2006 Oklahoma Sooners football team

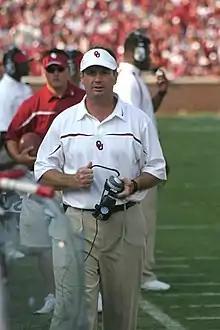
Bob Stoops, head coach of Oklahoma.

Bob Stoops returned for his eighth season as Oklahoma's head coach. During the off-season, he was once again mentioned as a candidate for positions outside of Oklahoma. While Stoops decided to stay in Norman, the rest of the Oklahoma coaching staff did see some changes. The biggest change came at the offensive coordinator position. Former offensive coordinator Chuck Long left Oklahoma to take the head coaching job at San Diego State University. Stoops chose somebody already on the staff to fill Long's spot. Kevin Wilson was named the new offensive coordinator after previously serving as the co-offensive coordinator along with Long as well as the offensive line coach. Rejoining the staff was former Sooner quarterback Josh Heupel, who led Oklahoma to the 2000 National Championship. Heupel had served two years as a graduate assistant before taking a position with Mike Stoops, Bob Stoops's brother, at the University of Arizona in 2005. Heupel took over Long's old position of quarterback coach. Leaving the staff was Darrell Wyatt, who spent four years as the wide receivers coach. He took a position with the NFL's Minnesota Vikings. This move launched another reshuffle of duties on Stoops's staff. Coach Kevin Sumlin took over Wyatt's duties with the wide receivers and was also named co-offensive coordinator with Wilson. Coach James Patton was hired on from Northwestern to take over Wilson's duties with the offensive line.